University of Malaya

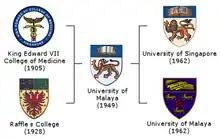
The evolution of the Universiti Malaya

In 1912, the medical school received an endowment of $120,000 from the King Edward VII Memorial Fund, started by Dr Lim Boon Keng. Subsequently, on 18 November 1913, the name of the school was changed to the King Edward VII School of Medicine.